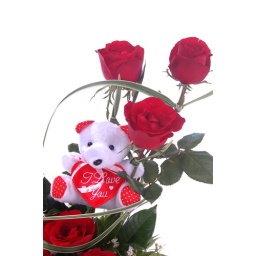
6 red roses in a small vase: with bear "i love you"